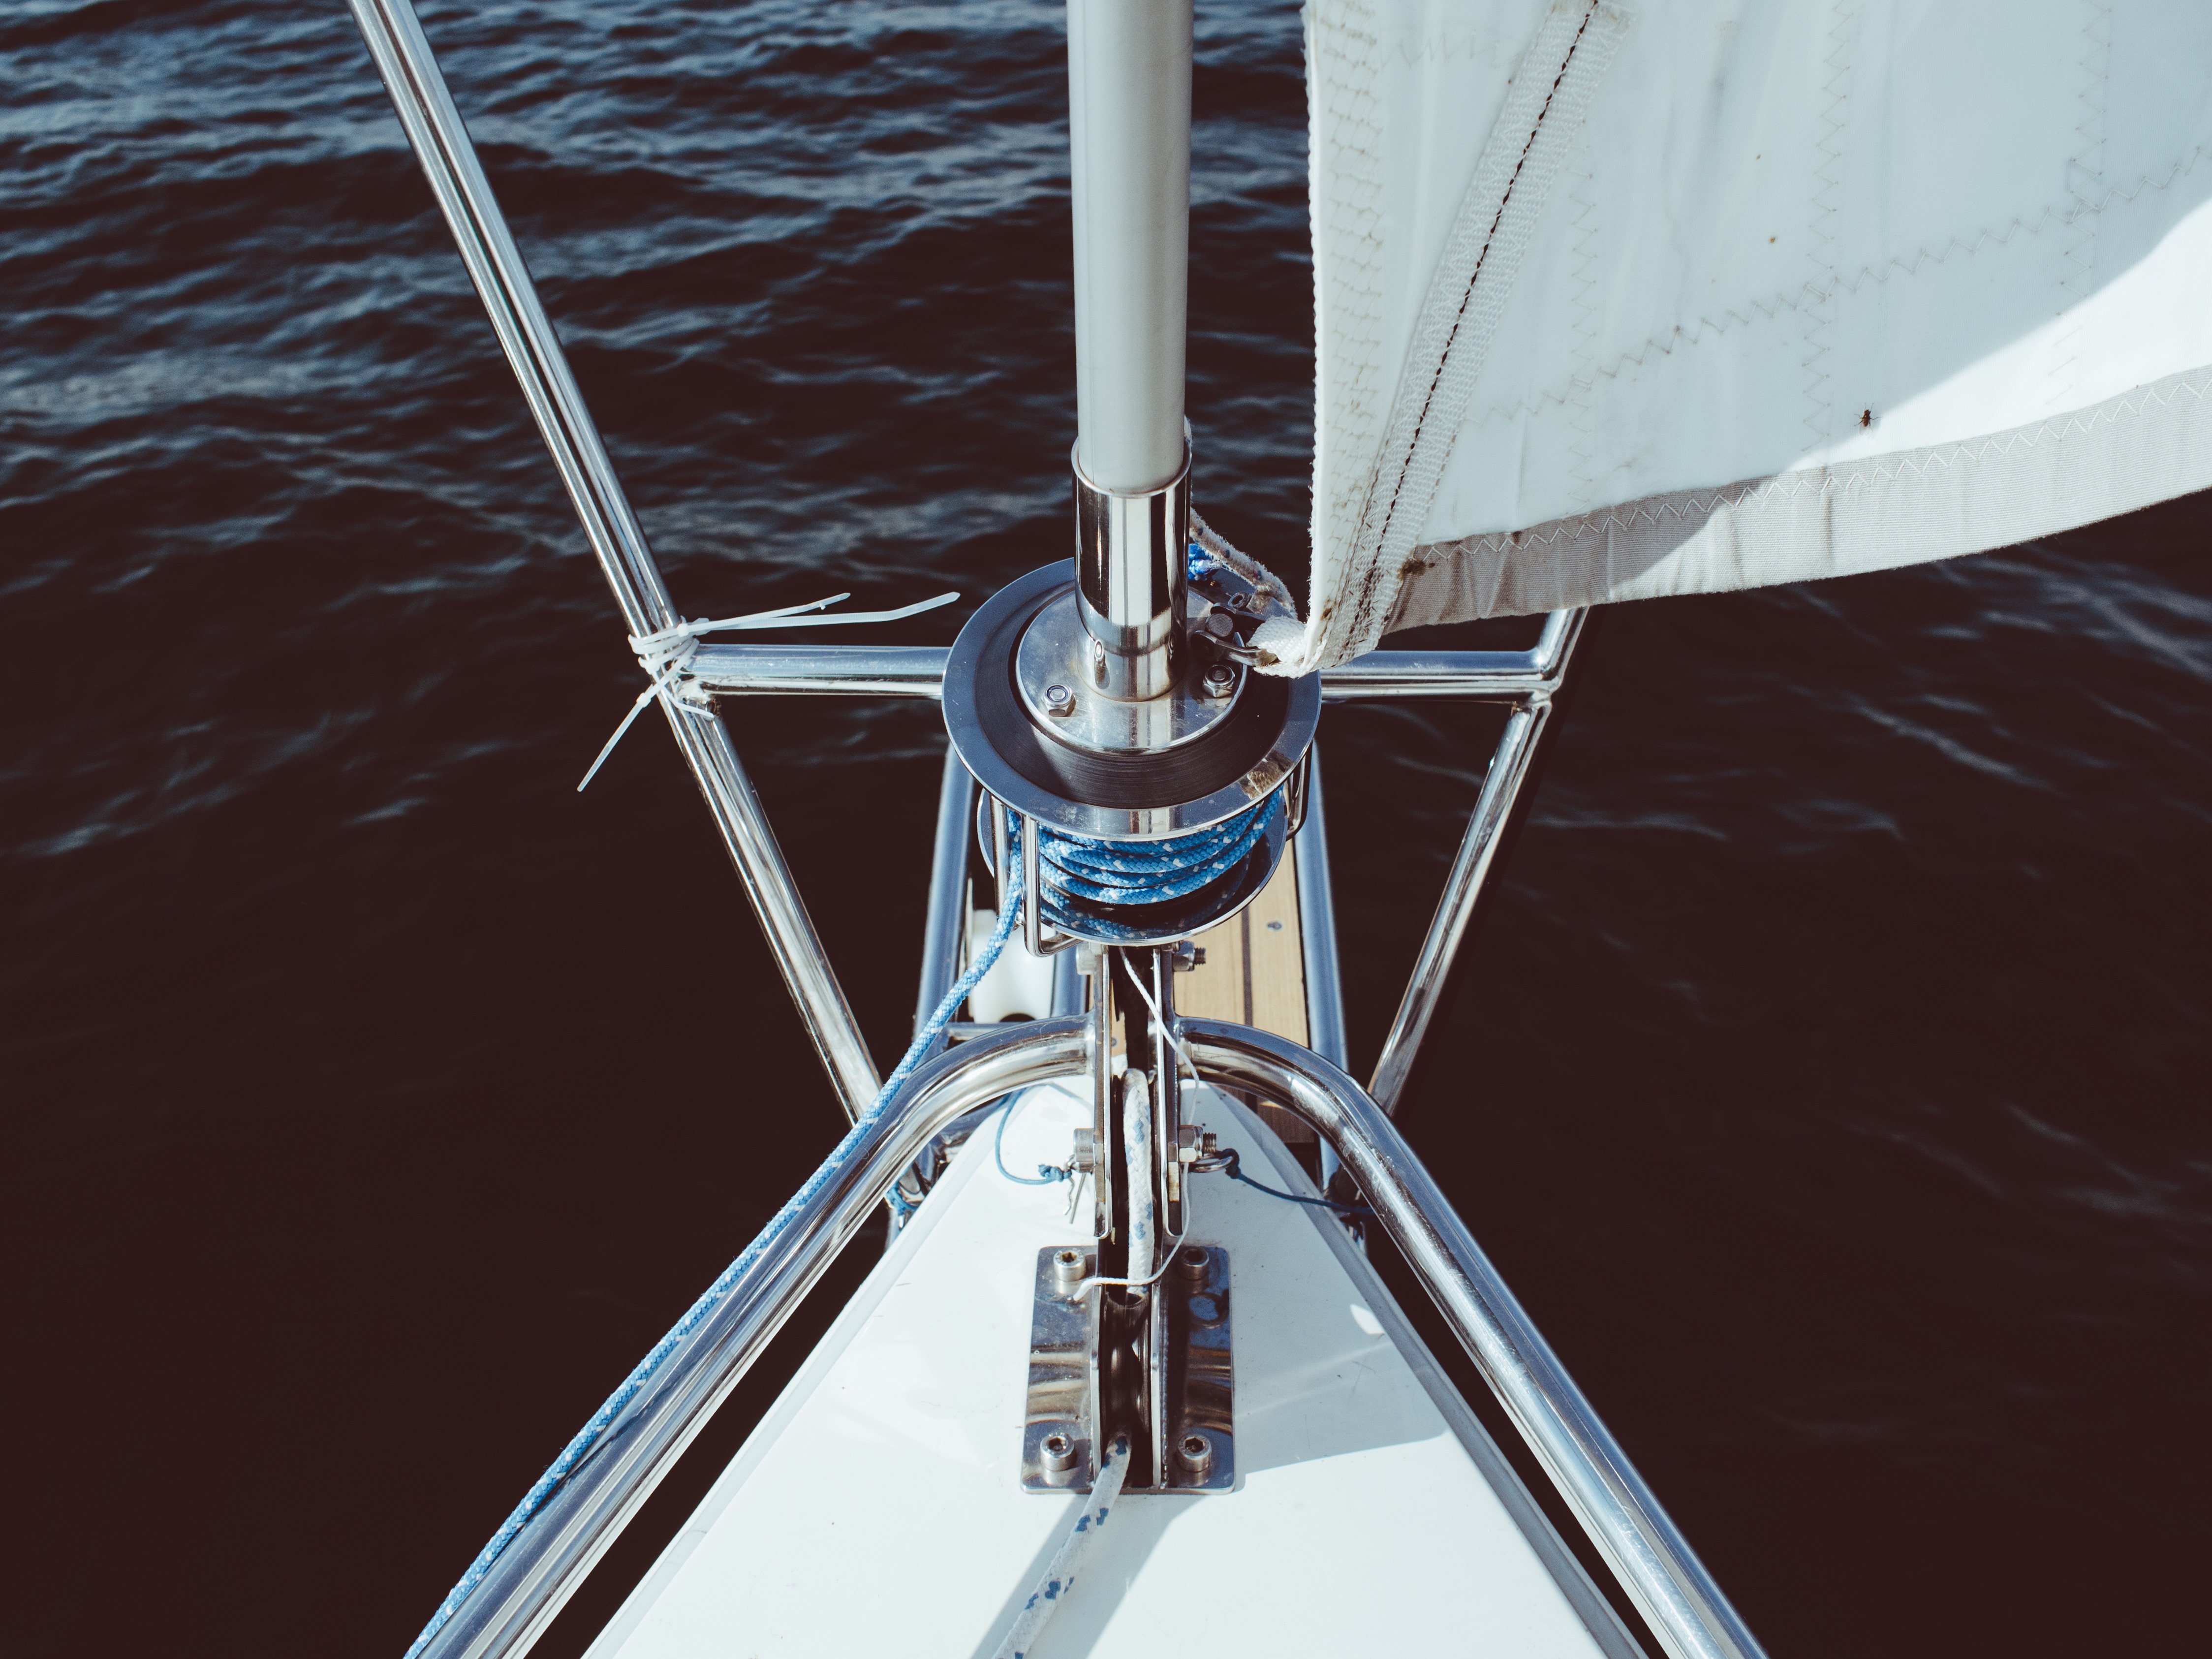
wing, boat, wind, ship, vehicle, mast, sailing, rigging, yacht, sailboat, sail, watercraft